The Doctor (1991 film)

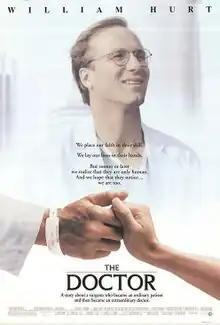
Film poster

The Doctor is a 1991 American drama film directed by Randa Haines. It is loosely based on Dr. Edward Rosenbaum's 1988 memoir "A Taste Of My Own Medicine". The film stars William Hurt as Jack McKee, a doctor who undergoes a transformation in his views about life, illness and human relationships.